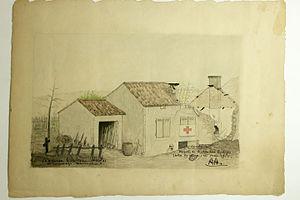
Inventaire n° 2007.0.957.M Aquarelle. auteur anonyme, sur papier, dessin mine de plomb Signature
La bataille des Éparges, ou bataille de Combres pour les Allemands, est une série de combats pour la maîtrise de la crête des Éparges opposant la 12ᵉ division d'infanterie de la 1ʳᵉ Armée française à la 33ᵉ division d'infanterie allemande du 17 février au 5 avril 1915 au cours de la Première Guerre mondiale.